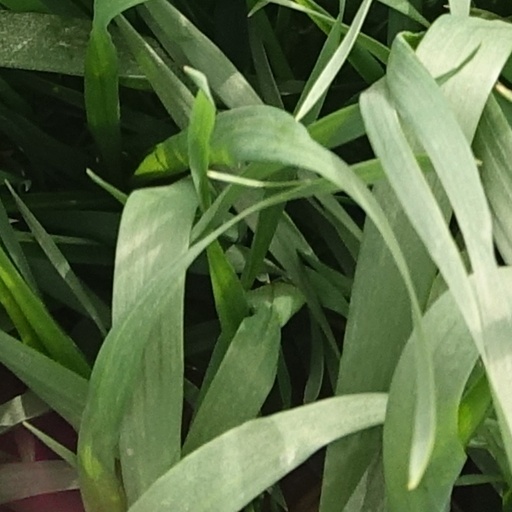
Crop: wheat